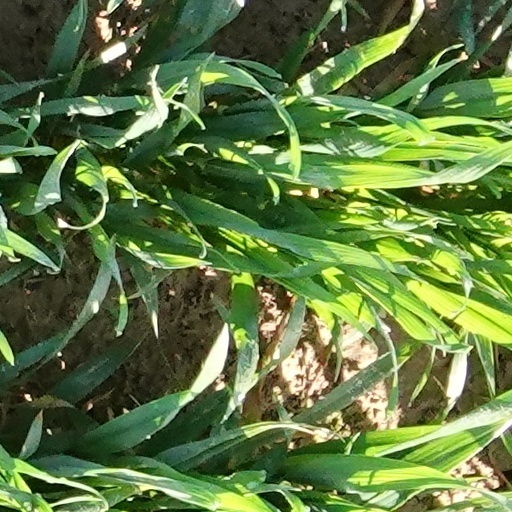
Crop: wheat